2012 Russian presidential election

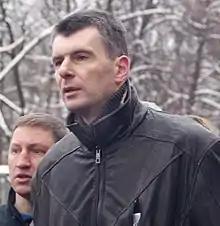
Prokhorov campaigning

The following candidates were successfully registered by the CEC, candidates are listed in the order they appear on the ballot paper (alphabetical order in Russian):